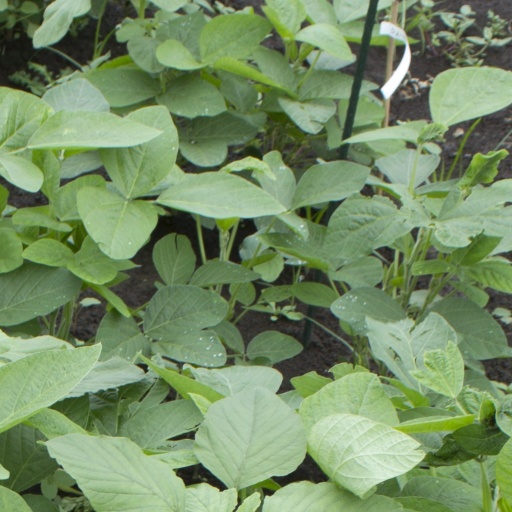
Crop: soybean